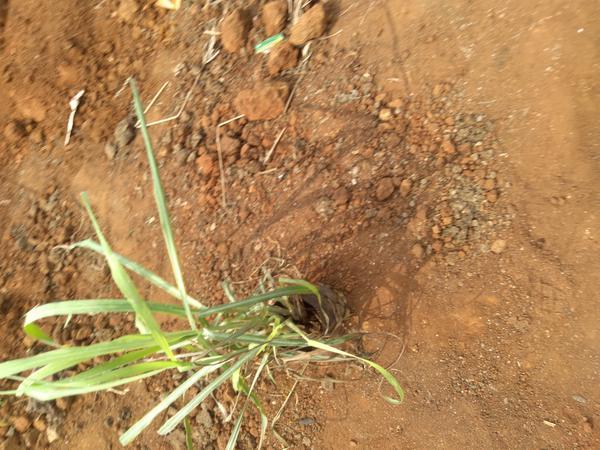
Plant: Lemon_grass